Tiago Brandão Rodrigues

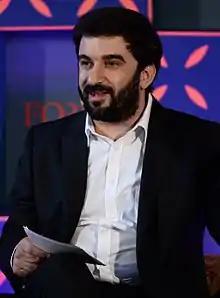
Rodrigues in 2017

Tiago Brandão Rodrigues (born 1977) is a Portuguese politician who served as Minister of Education from 26 November 2015 until 30 March 2022. He has a PhD in biochemistry from the University of Coimbra. Rodrigues was elected by the Viana do Castelo constituency to the Assembly of the Republic in 2015 and 2022.